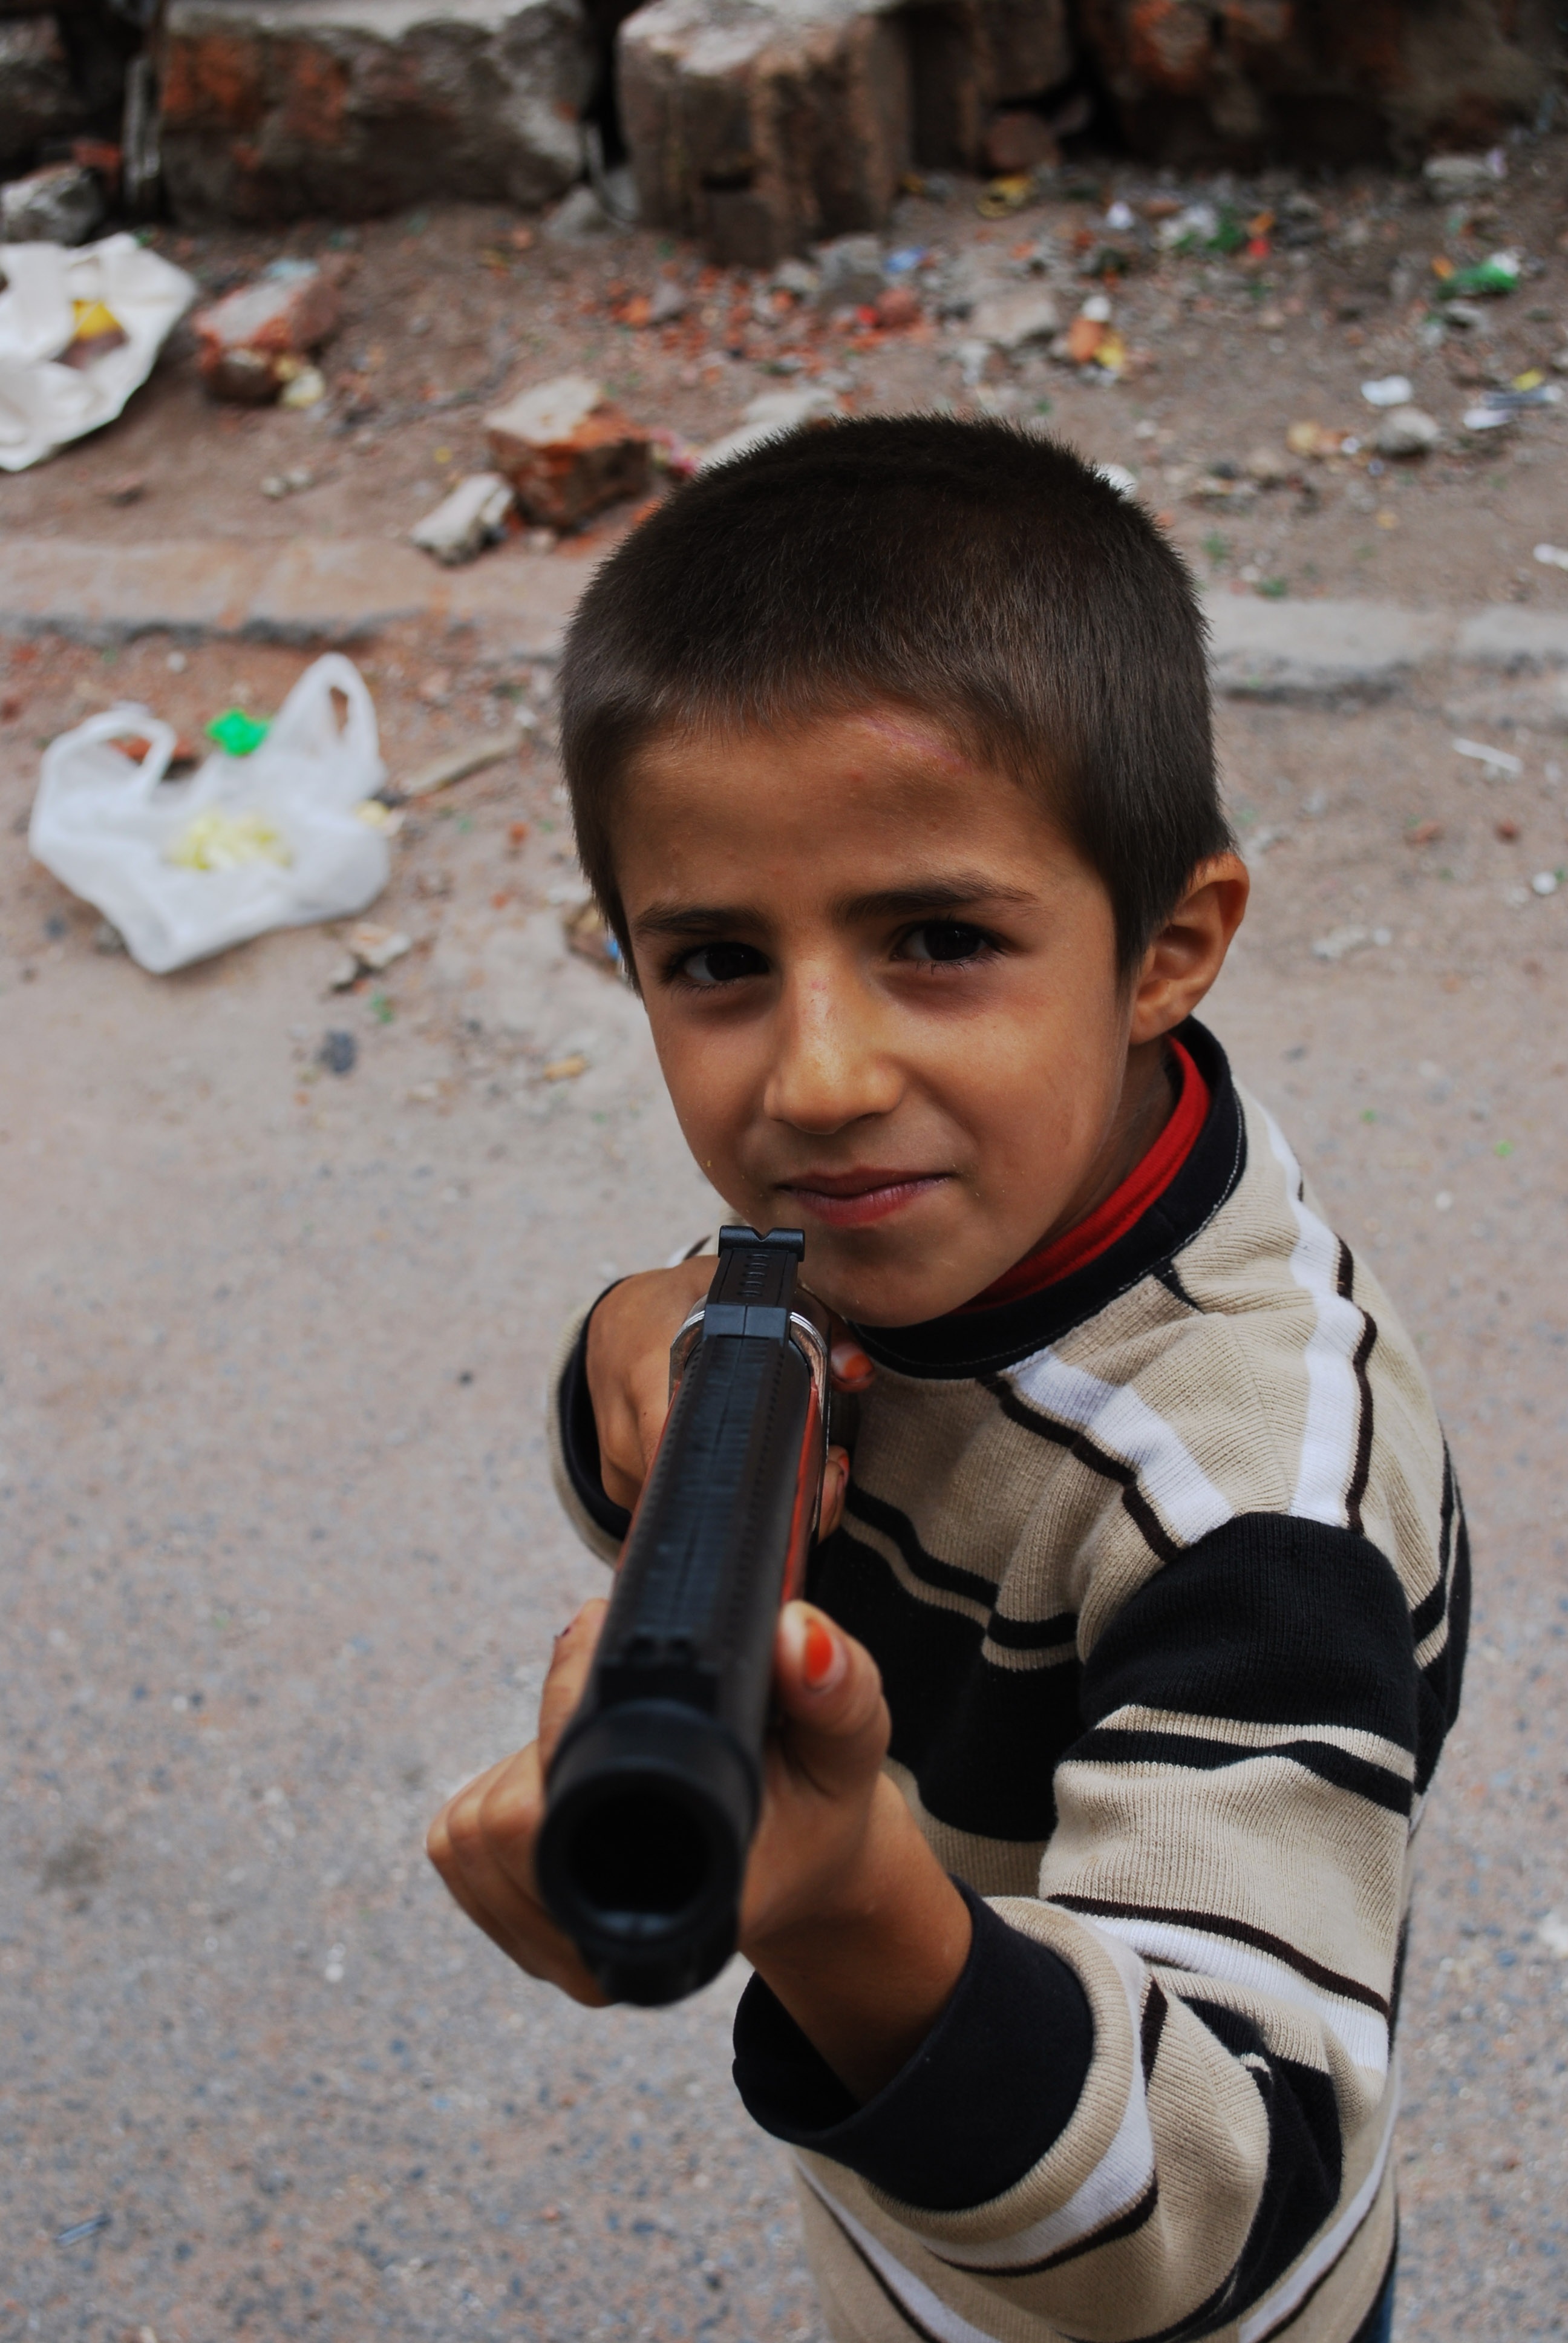
person, people, game, play, boy, kid, cute, male, portrait, young, soldier, small, child, toy, weapon, childhood, smiling, smile, war, fun, infant, toddler, danger, little, photograph, gun, trash, image, pointing, pistol, violence, armed, human positions